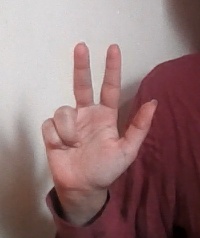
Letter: al